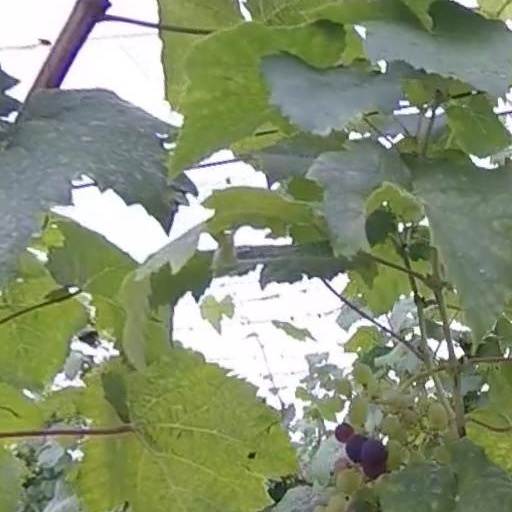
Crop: grape